War Drums

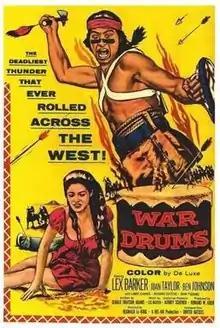
Theatrical release poster

War Drums is a 1957 American Western film directed by Reginald Le Borg, written by Gerald Drayson Adams, and starring Lex Barker, Joan Taylor, Ben Johnson, Larry Chance, Richard H. Cutting and John Pickard. The film was produced by Aubrey Schenck and Howard W. Koch for United Artists and it was released on March 21, 1957.